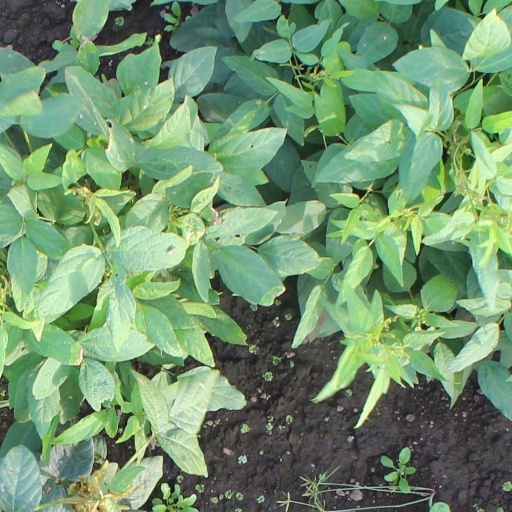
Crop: soybean